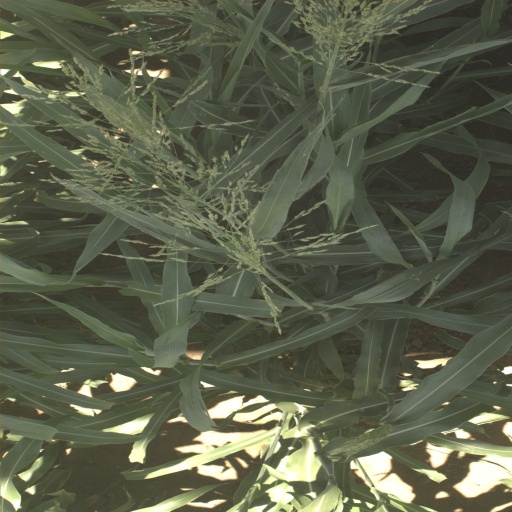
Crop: sorghum